Bolshoi Theatre, Saint Petersburg

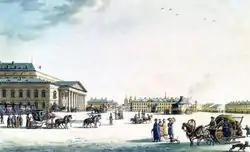
Theatre Square in 1806,by Benjamin Patersen.

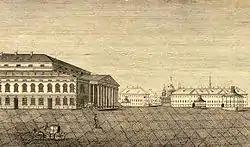
Bolshoi Kamenny Theatre from the 1825 ″Illustrated Map of the Capital City of Saint Petersburg″

The Saint Petersburg Imperial Bolshoi Kamenny Theatre (The Big Stone Theatre of Saint Petersburg) was a theatre in Saint Petersburg.